James Pimm

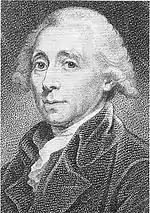
James Pimm, inventor of Pimm's

James Pimm (1798–1866) was a British food proprietor who created the gin-based liqueur known as Pimm's.